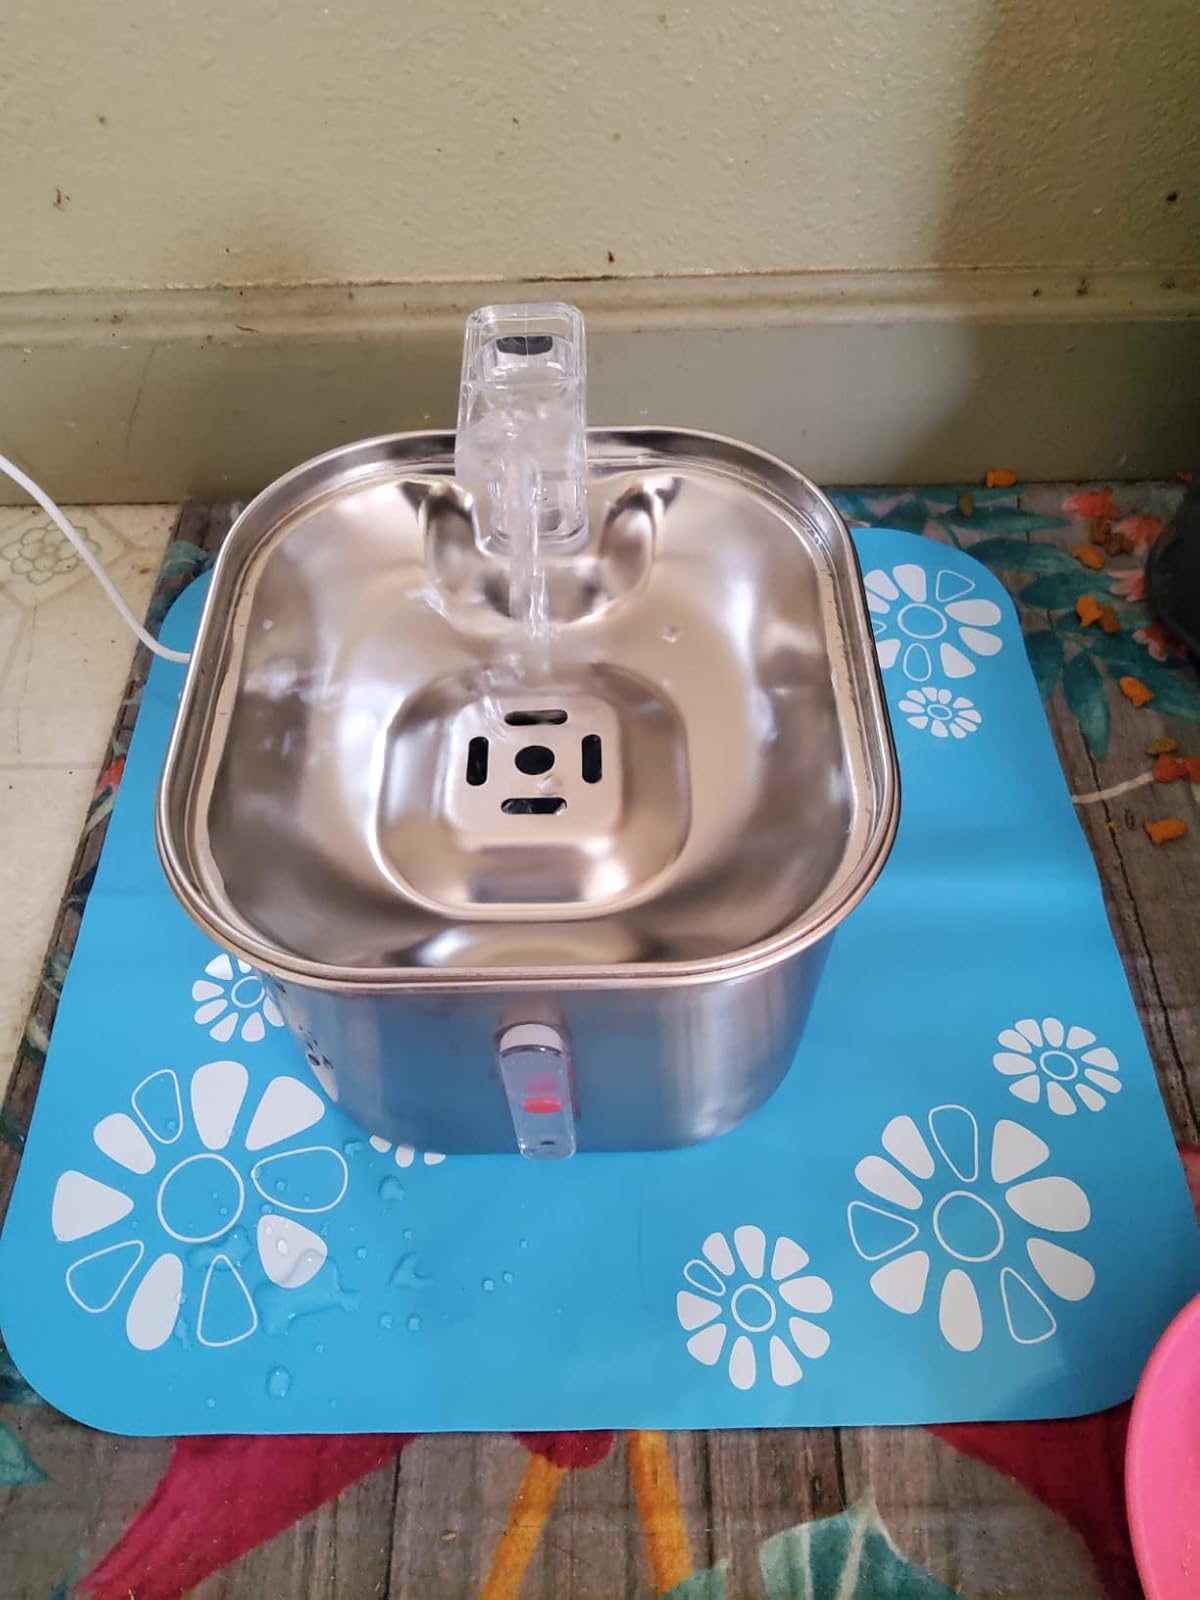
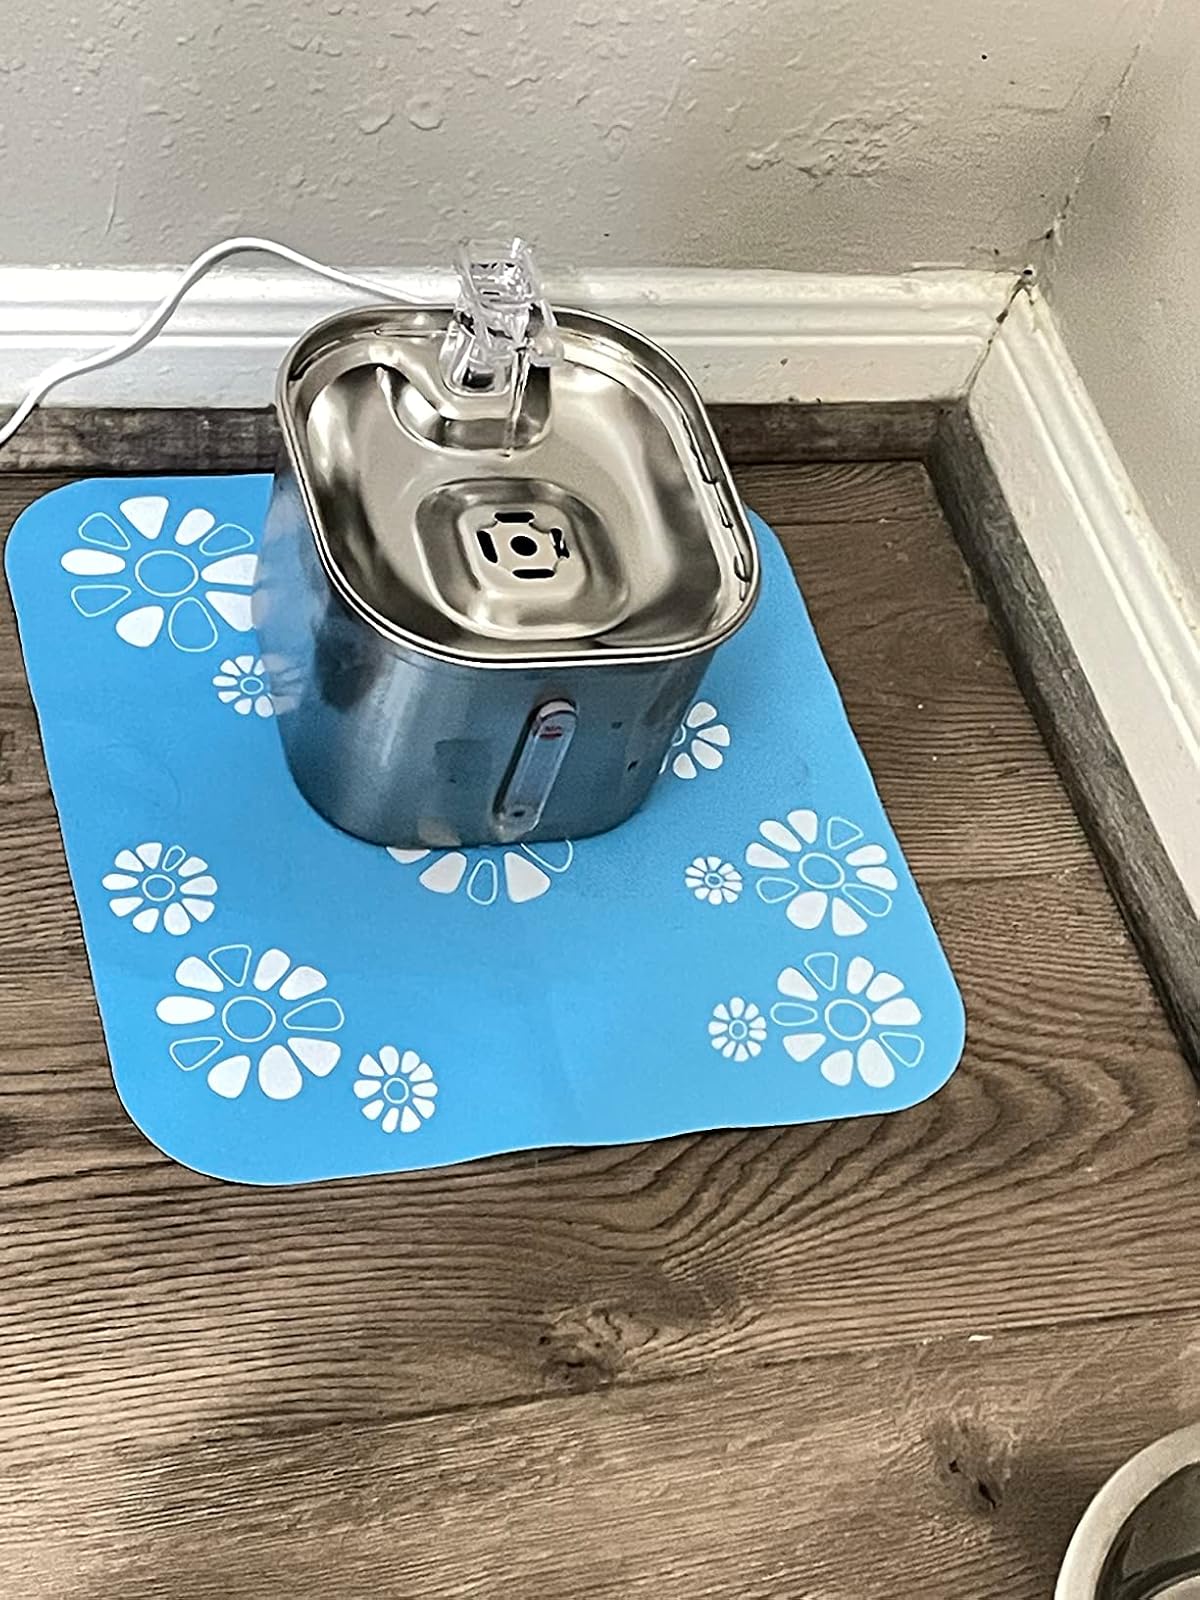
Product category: items_bowl
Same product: yes